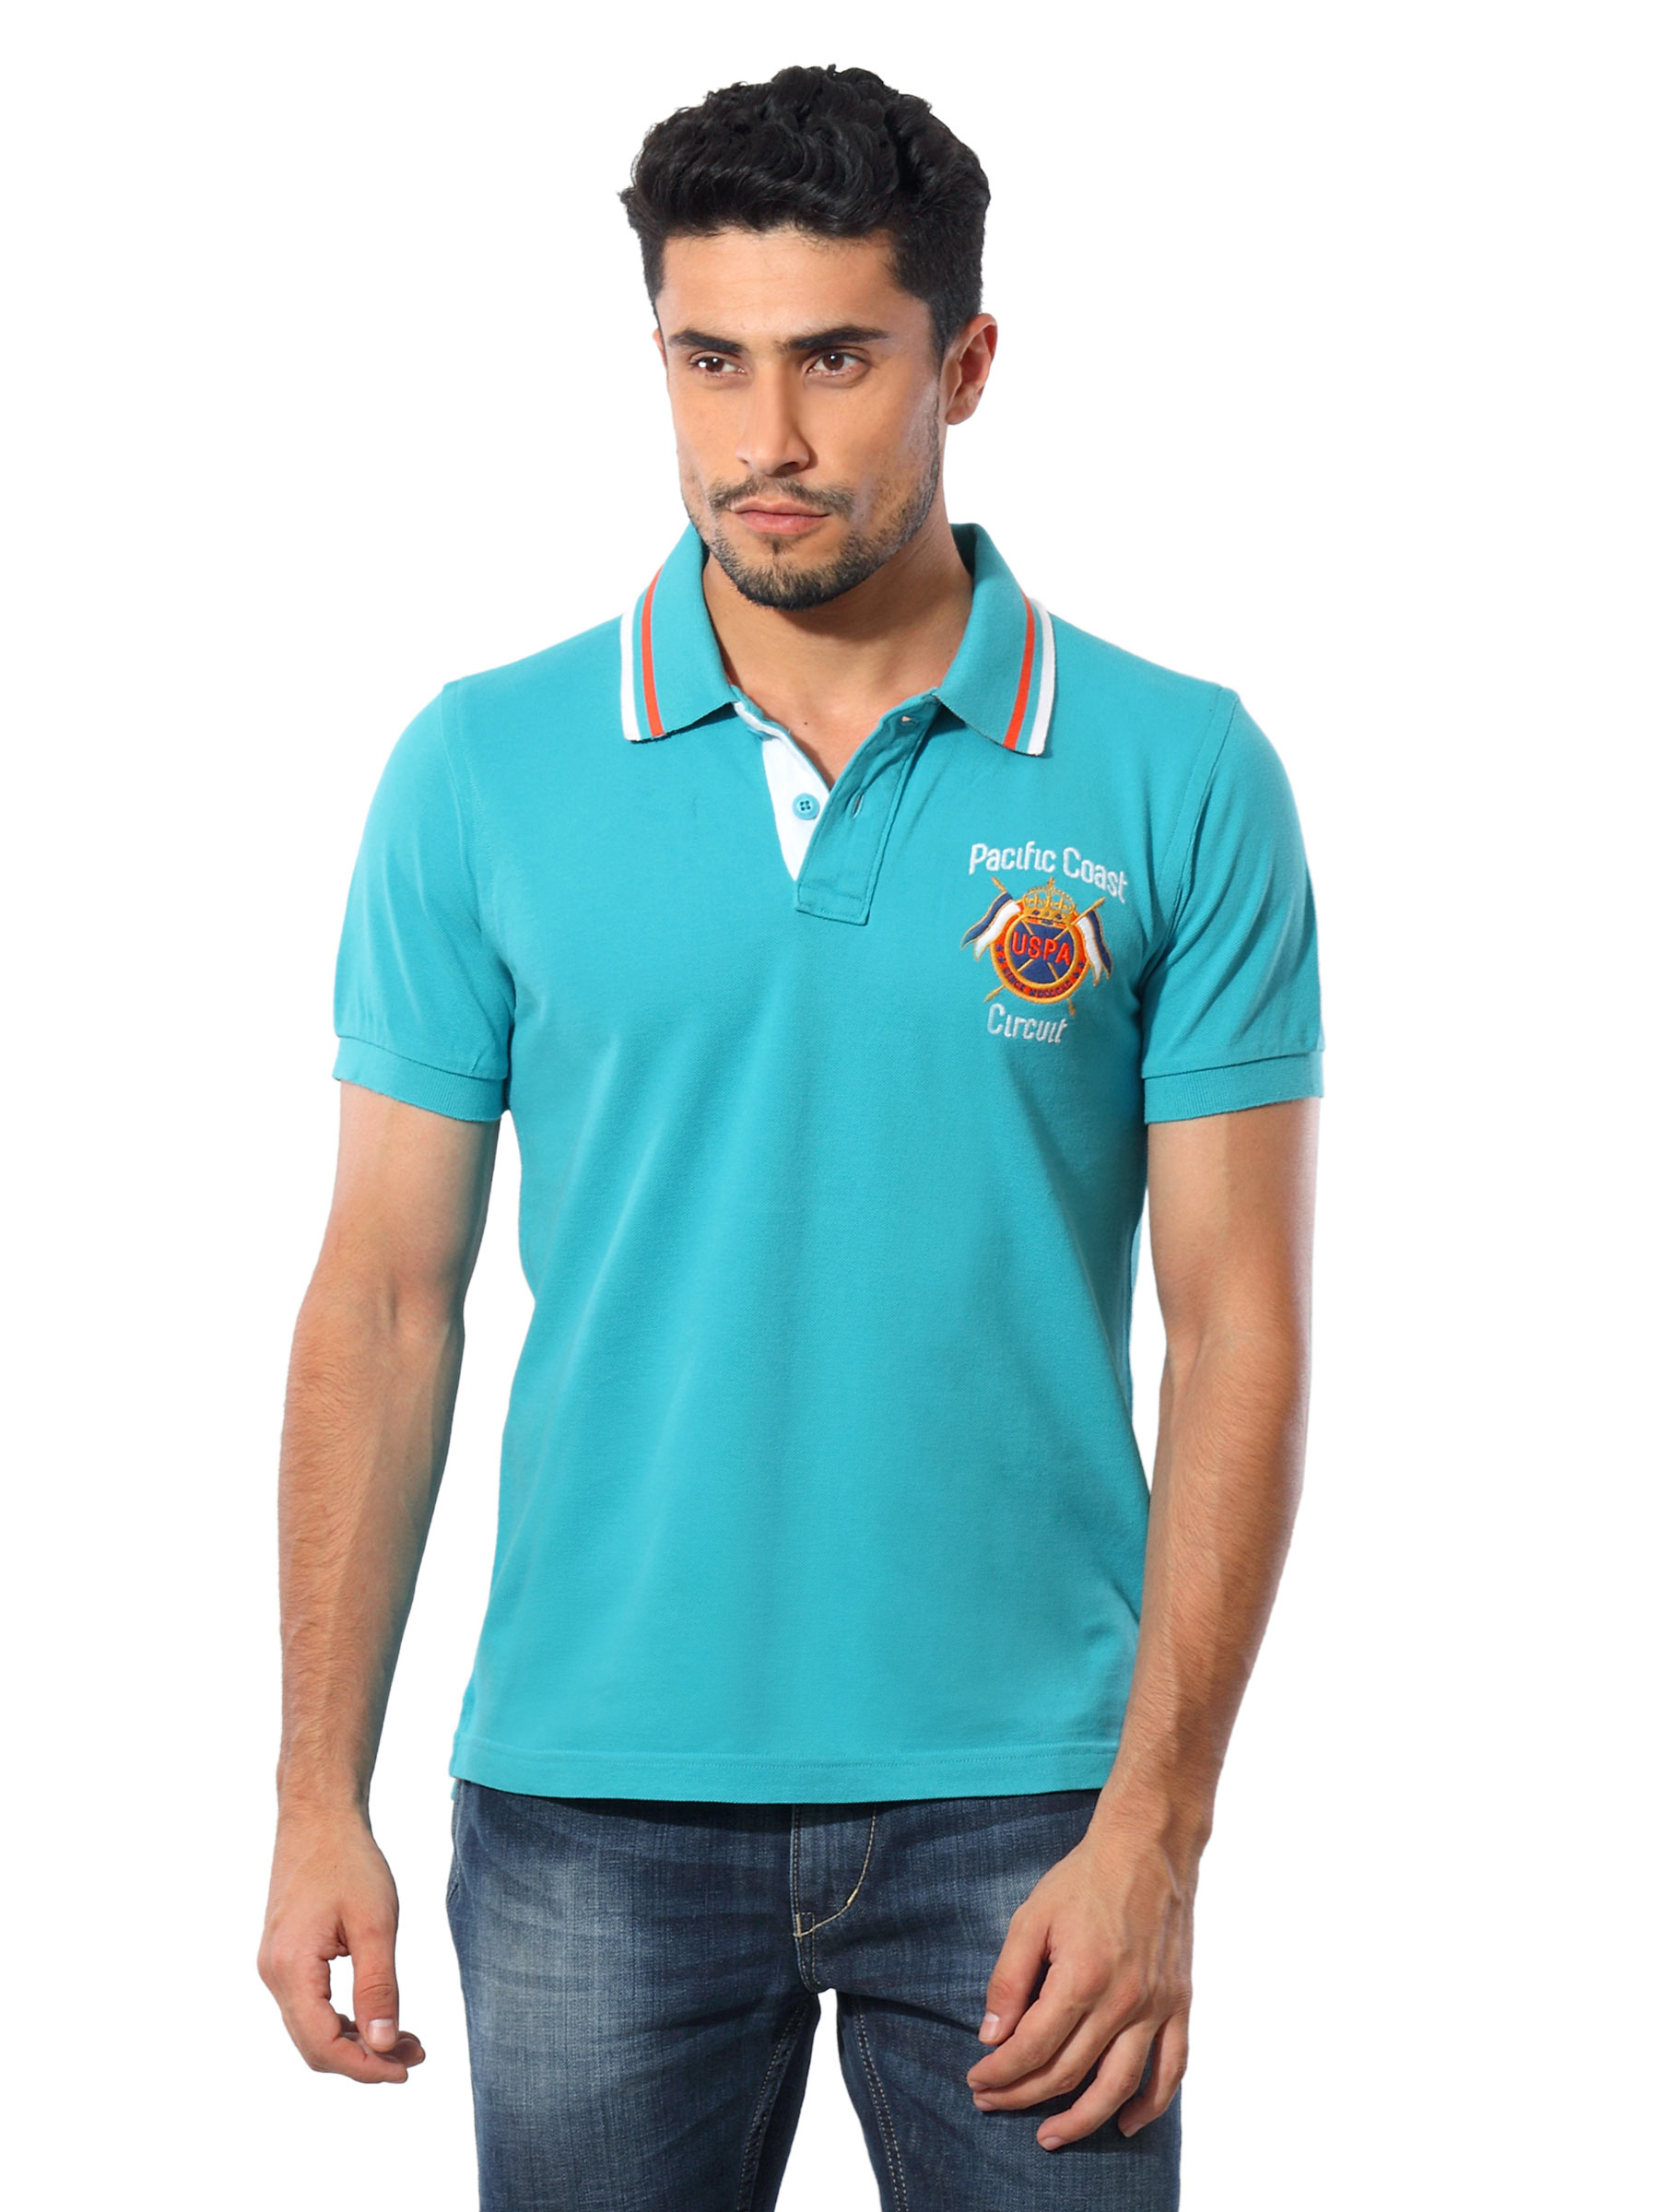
U.S.Polo Assn Men Blue Polo T-shirt
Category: Apparel / Topwear / Tshirts
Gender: Men
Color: Blue
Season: Summer 2012
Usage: Casual